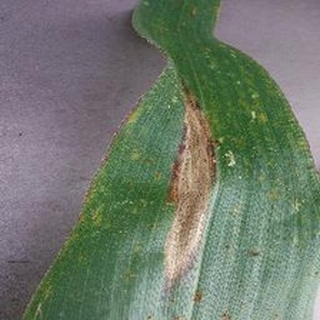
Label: corn_northern_leaf_blight